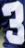
Number: 3